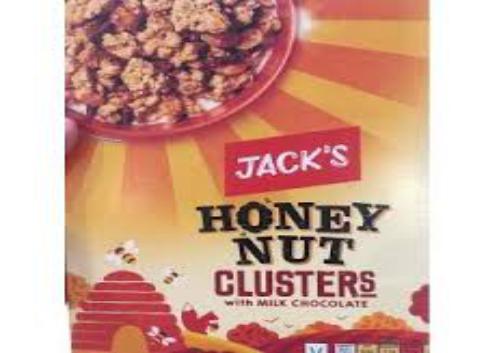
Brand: Honey Nut Clusters
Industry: Food